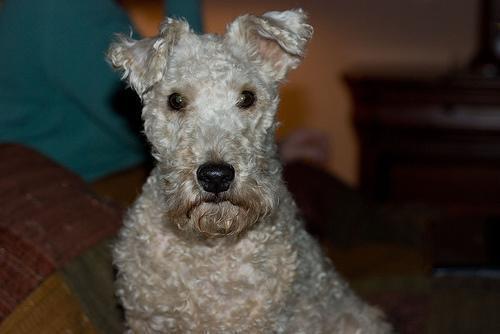
Lakeland_terrier